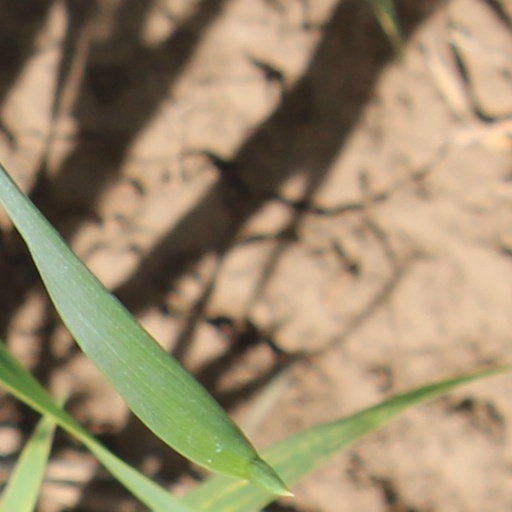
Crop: wheat